National Institute of Justice

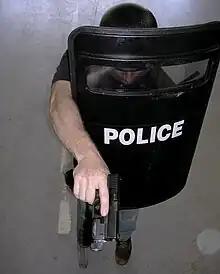
A police officer using a ballistic shield NIJ Level IIIA

NIJ is focused on advancing technology for criminal justice application including law enforcement and corrections, forensics, and judicial processes, as well as criminology, criminal justice, and related social science research. Much of this research is facilitated by providing grants to academic institutions, non-profit research organizations, and other entities, as well as collaborating with state and local governments. Areas of social science research include violence against women, corrections, and crime prevention, as well as program evaluation.